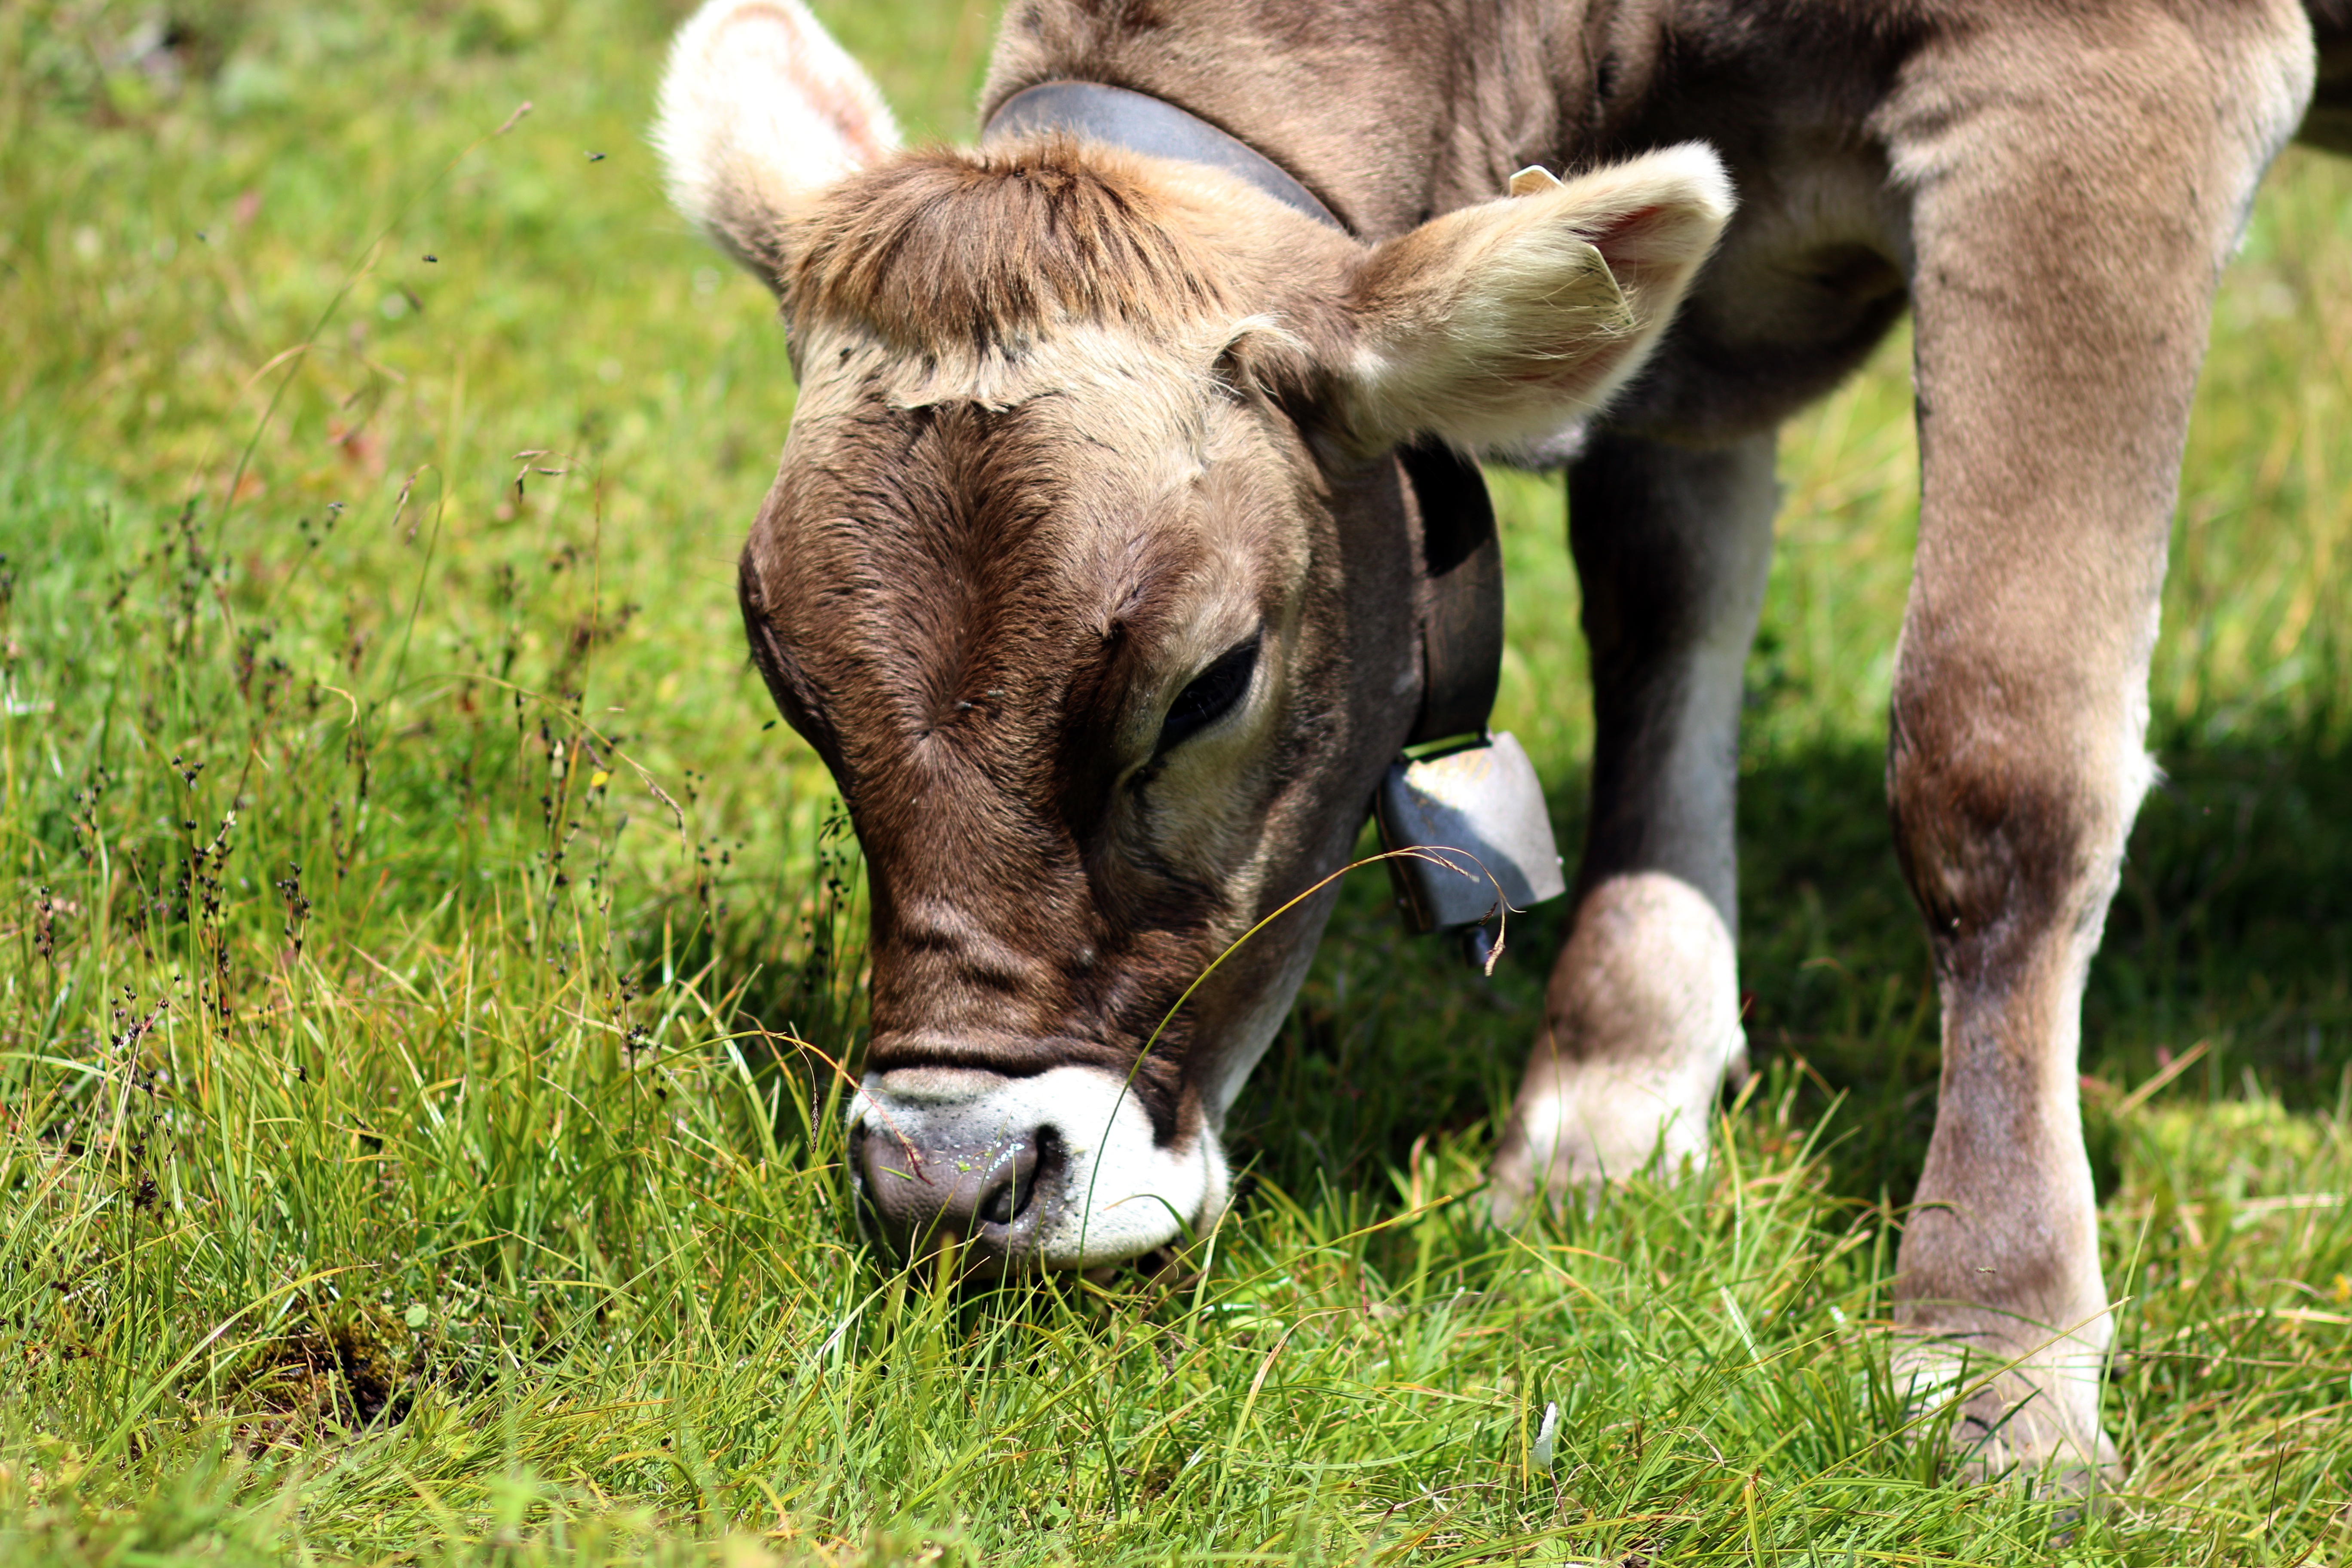
grass, meadow, wildlife, cow, cattle, pasture, grazing, brown, mammal, agriculture, eat, beef, fauna, calf, donkey, head, cowboy, ruminant, foal, milk cow, pack animal, cattle like mammal, horse like mammal